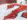
Number: 7